Ricardo Iorio

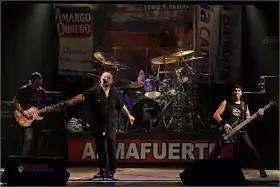
Almafuerte playing live, 2012.

After the disbanding of Hermética Iorio formed the band Almafuerte with Claudio Cardacci and Claudio Marciello. Iorio began to sing their songs as a regular frontman. His former colleagues formed Malón, with whom Iorio began a fierce rivalry.